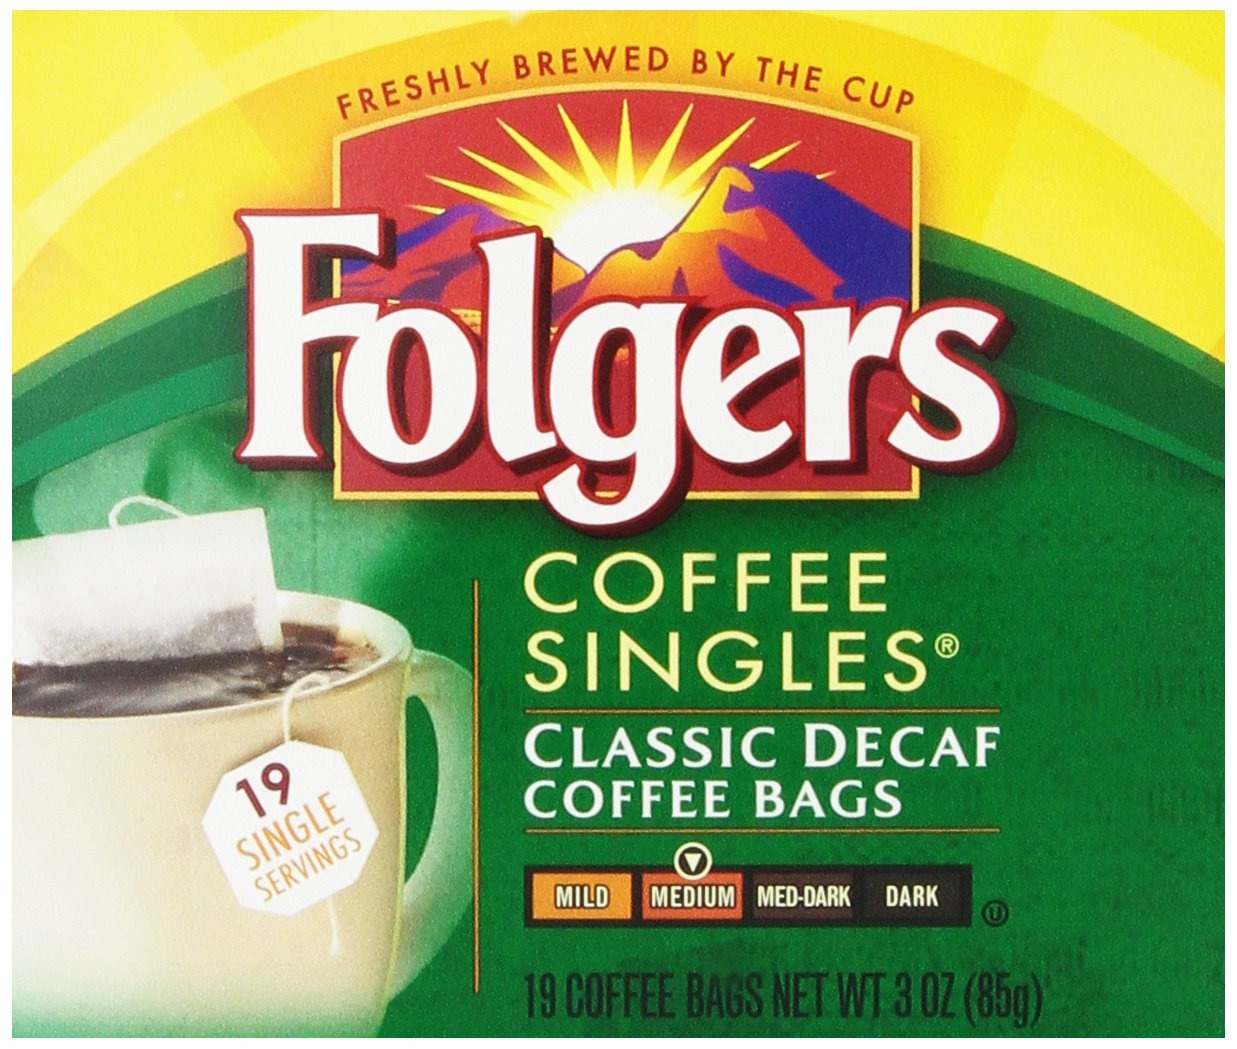
Item Name: Folgers Coffee Singles Classic Decaf Coffee Bags, 3 Ounce (Pack of 12), Packaging May Vary
Bullet Point 1: Contains 12 - 3 oz bags
Bullet Point 2: Medium Roast
Bullet Point 3: 100% Pure Mountain Grown Coffee
Value: 36.0
Unit: oz

Price: 7.99